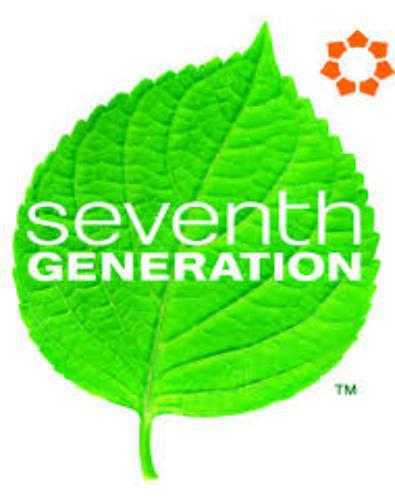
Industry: Necessities